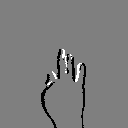
ASL letter: f